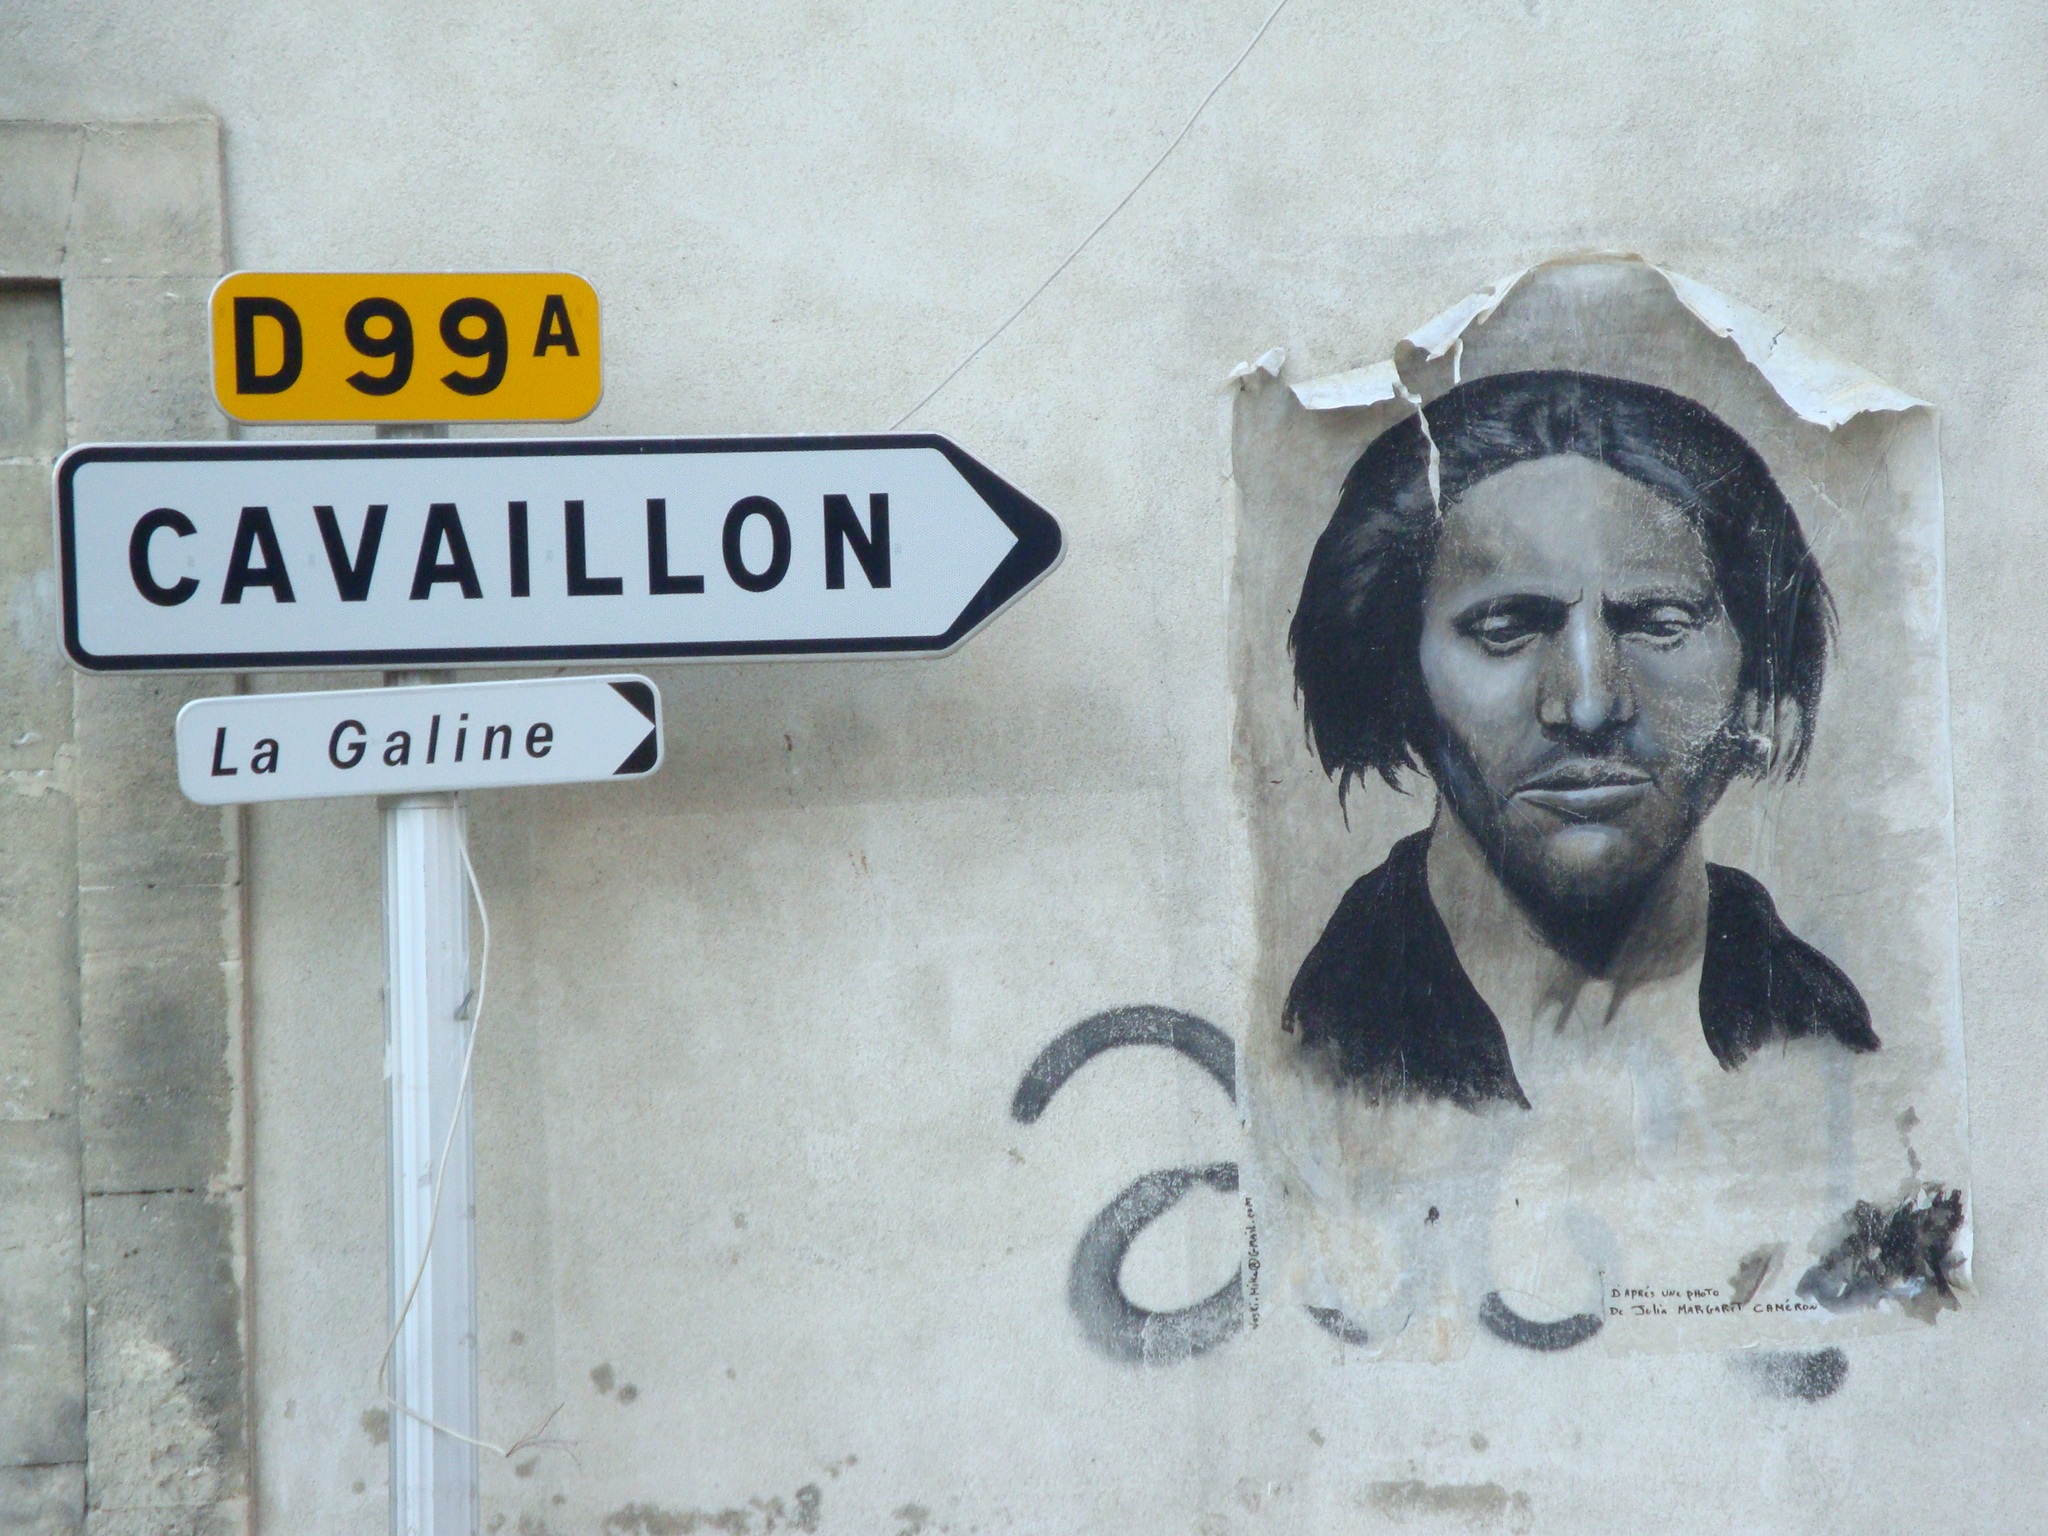
wall, street art, art, provence, south of france, houses wall, saint r my